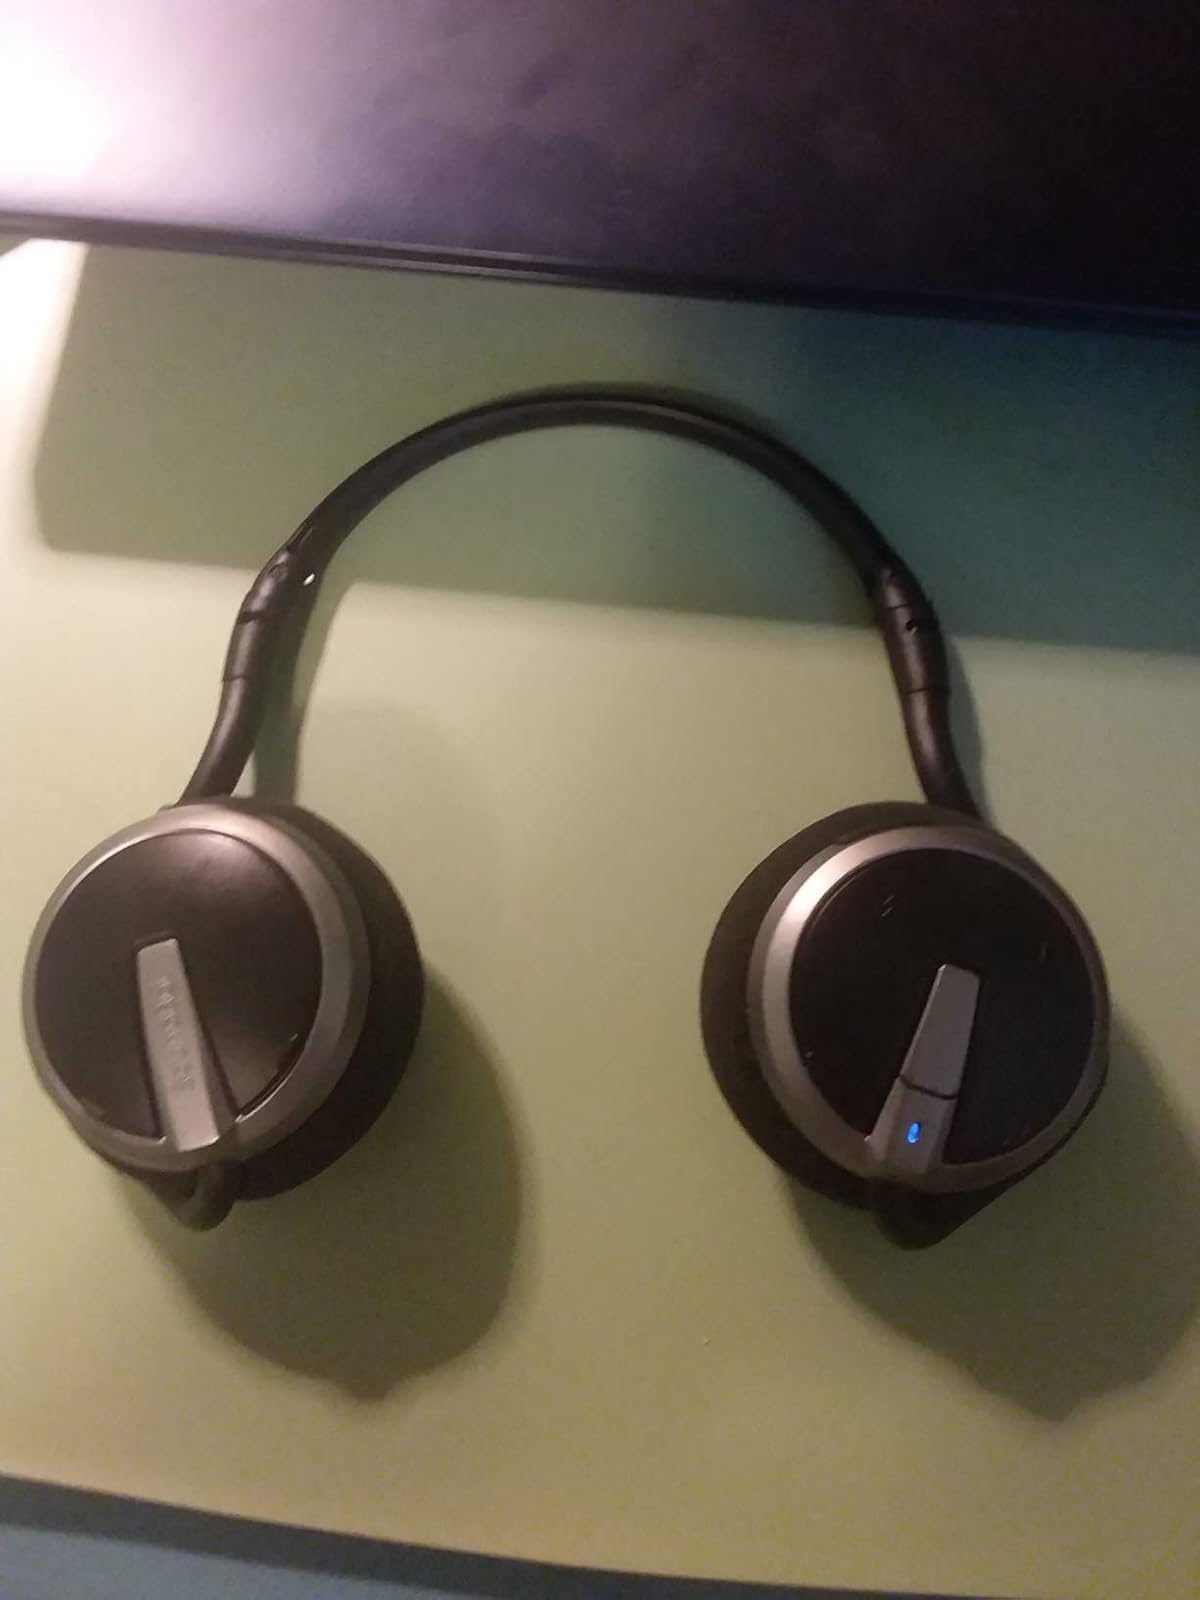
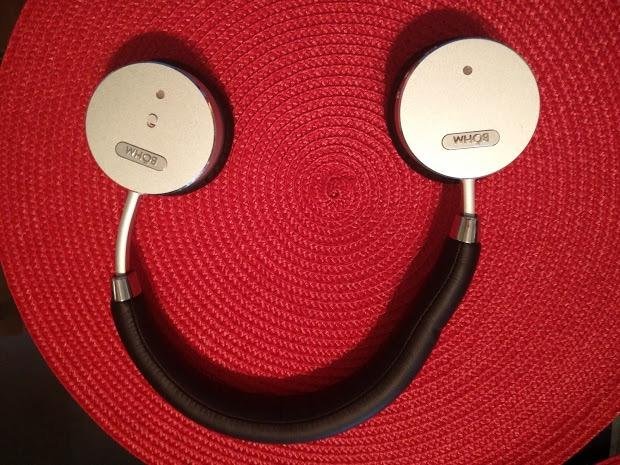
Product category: headphones
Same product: no